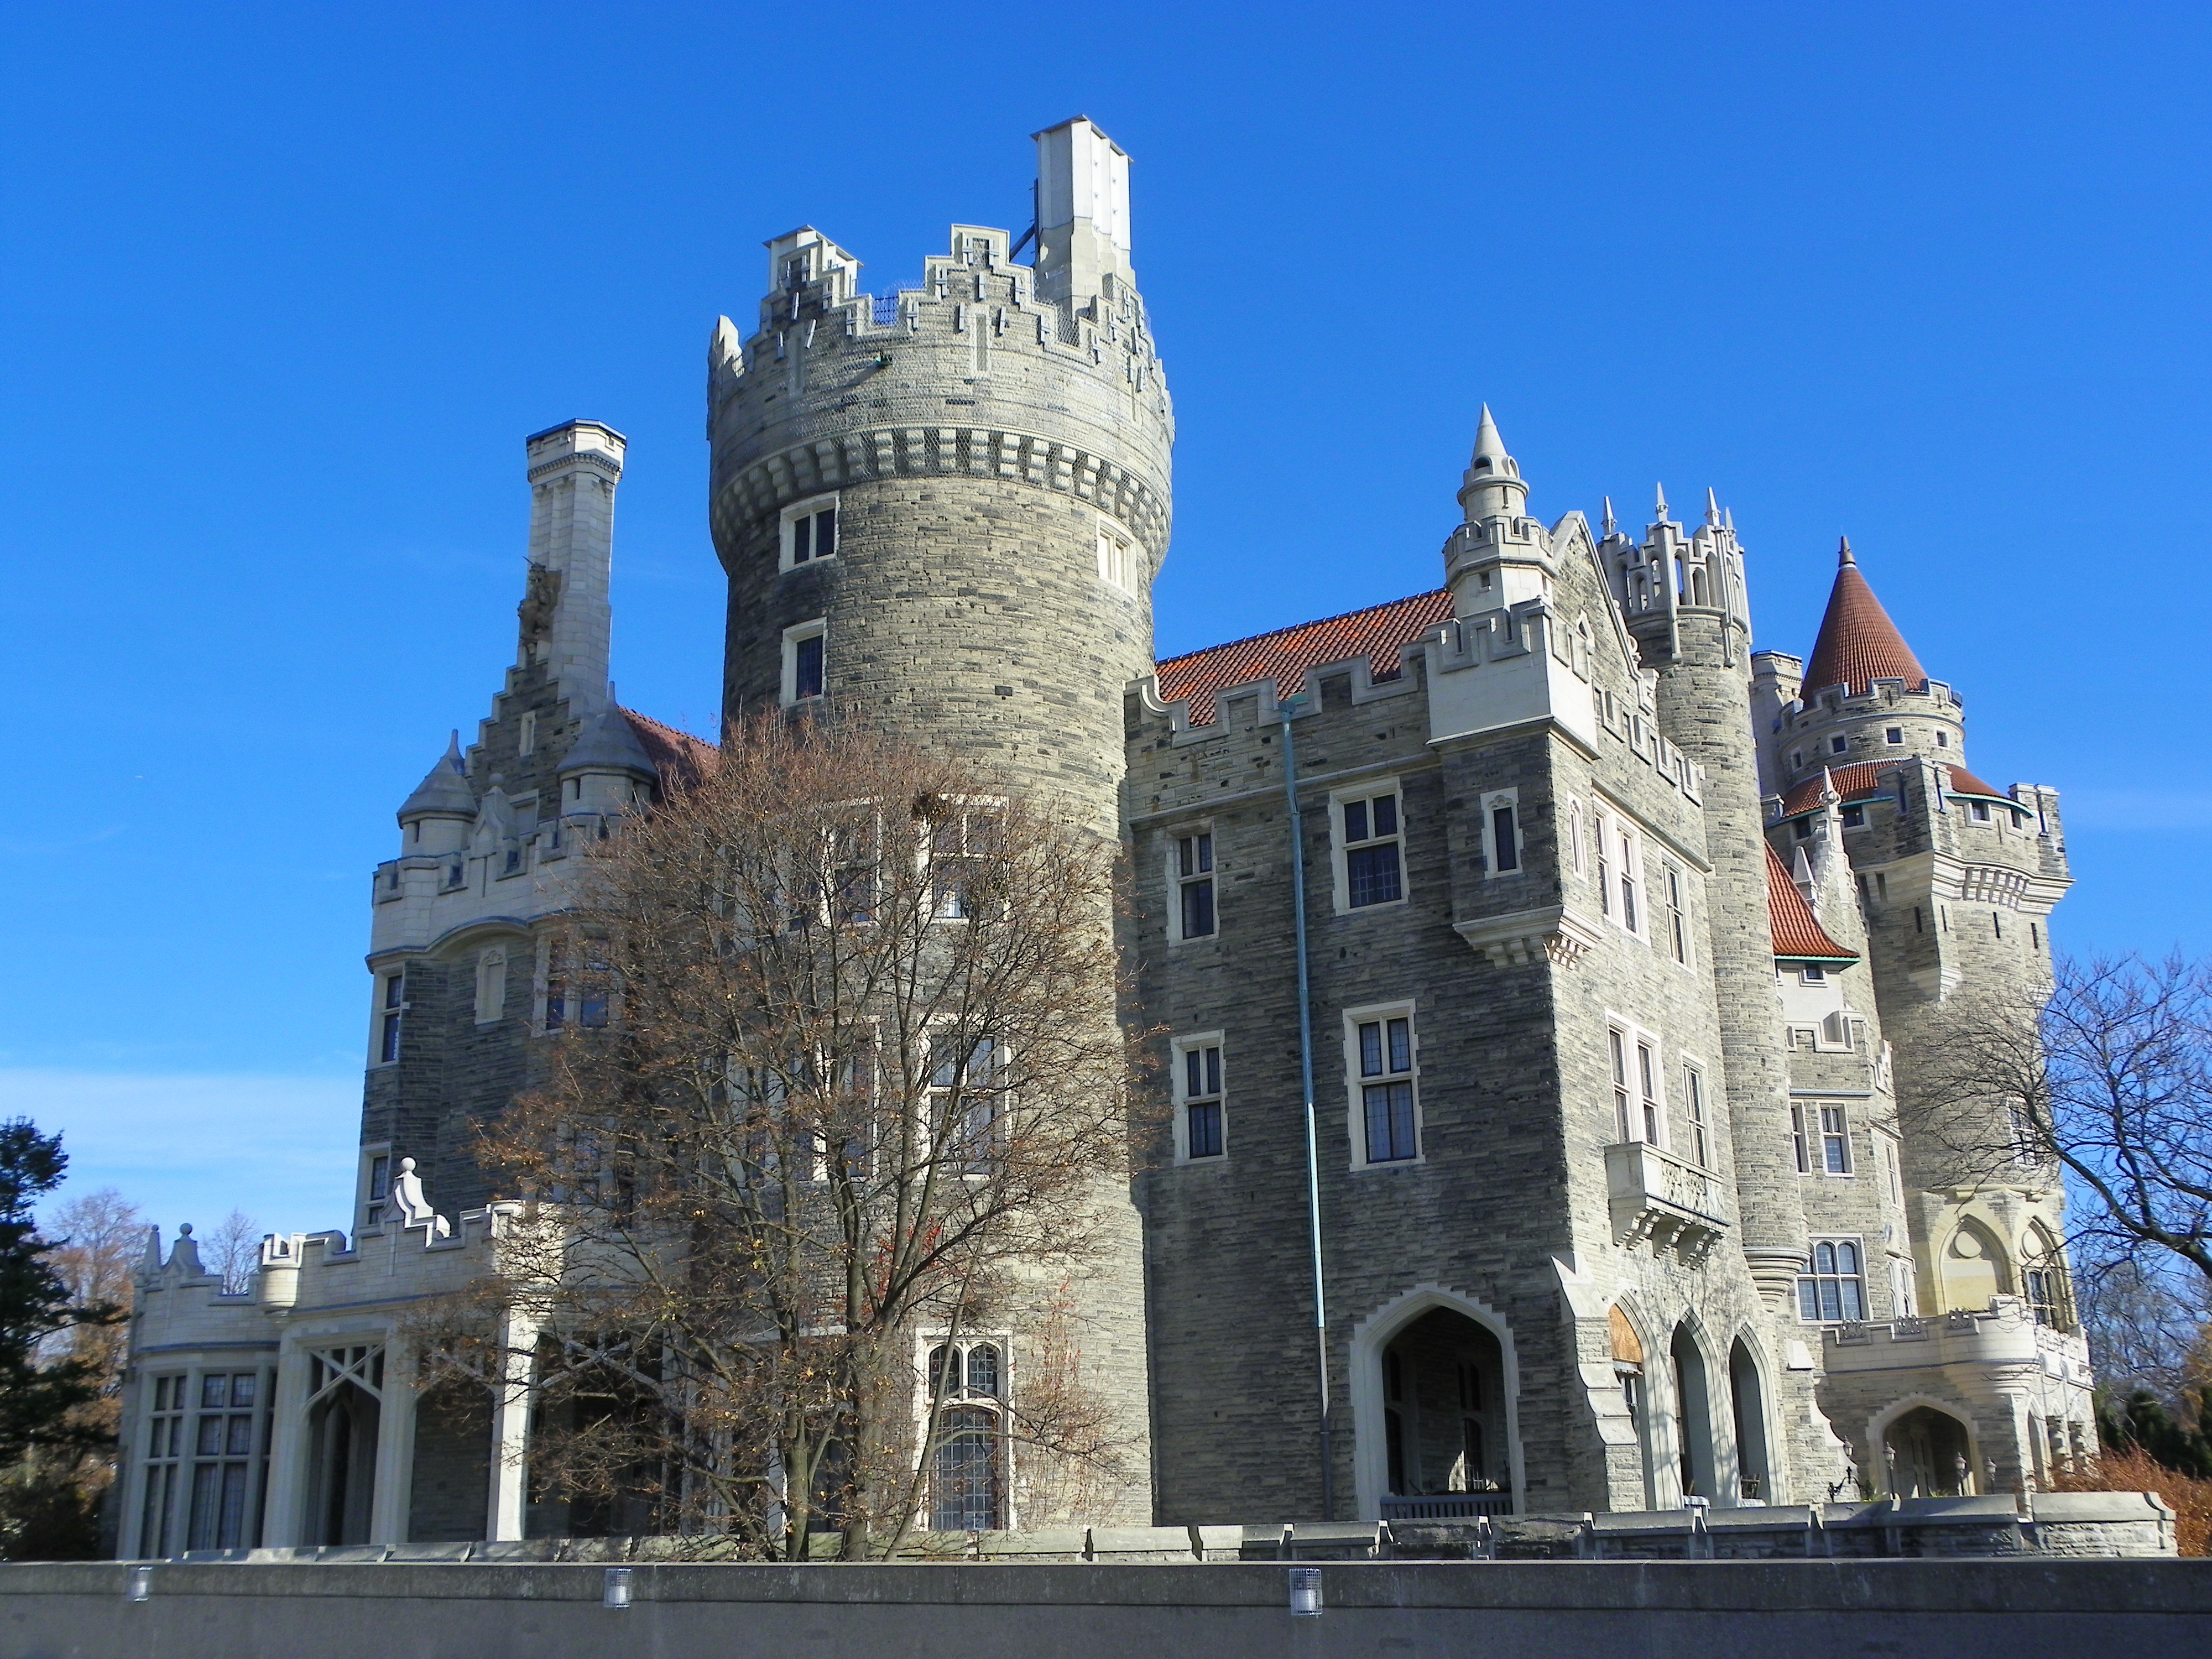
architecture, antique, building, chateau, palace, tower, castle, landmark, sightseeing, cathedral, canada, history, heritage, historical, ontario, toronto, tours, historic site, casa loma